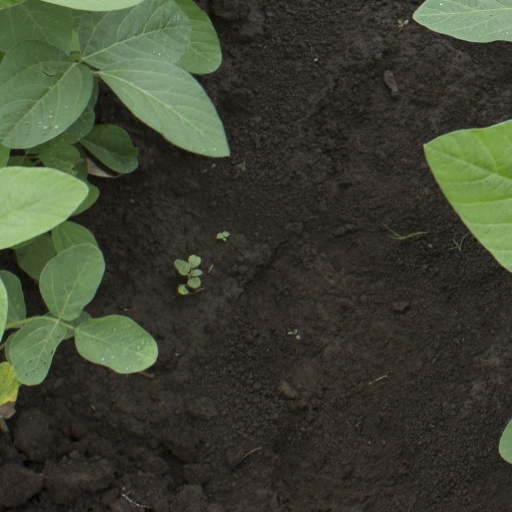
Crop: soybean